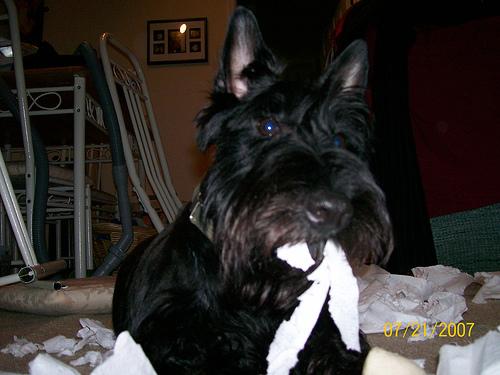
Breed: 206-n000037-Scotch_terrier